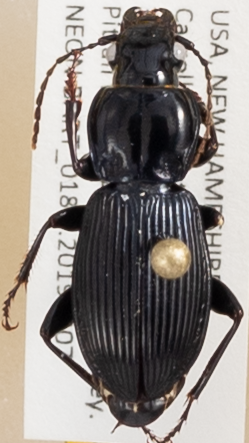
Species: Pterostichus coracinus
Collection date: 2019-08-07
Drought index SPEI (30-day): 0.264
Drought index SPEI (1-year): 1.13
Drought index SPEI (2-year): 0.88